Indiana Jones and the Infernal Machine

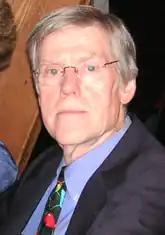
Hal Barwood, who had previously worked on the LucasArts adventure game "Indiana Jones and the Fate of Atlantis", returned as project leader, designer and writer for "Infernal Machine".

"Infernal Machine" project leader, designer and writer Hal Barwood always thought of Indiana Jones as an action hero. Based on this notion, he decided for the game to be an action-adventure, as he was particularly fond of the genre and its use of 3D worlds. Barwood also considered the Nazis to be overused as villains in the series and so instead set the title in the Cold War era with Russians as the antagonists. Originally, UFOs were planned to be used as a plot device, though George Lucas vetoed the idea, still reserving it for a then undeveloped fourth installment. In lieu thereof, Barwood became interested in ancient technology like the Antikythera mechanism, conceived the Infernal Machine as the MacGuffin, and placed it in the biblical Tower of Babel, which is believed to be identical with the Etemenanki, a temple dedicated to the god Marduk.